Arbovirus

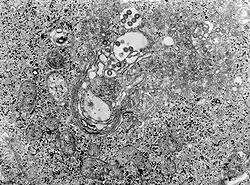
Tissue infected with the Rift Valley fever virus

Arbovirus is an informal name for any virus that is transmitted by arthropod vectors. The term "arbovirus" is a portmanteau word ("ar"thropod-"bo"rne "virus"). "Tibovirus" ("ti"ck-"bo"rne "virus") is sometimes used to more specifically describe viruses transmitted by ticks, a superorder within the arthropods. Arboviruses can affect both animals (including humans) and plants. In humans, symptoms of arbovirus infection generally occur 3–15 days after exposure to the virus and last three or four days. The most common clinical features of infection are fever, headache, and malaise, but encephalitis and viral hemorrhagic fever may also occur.